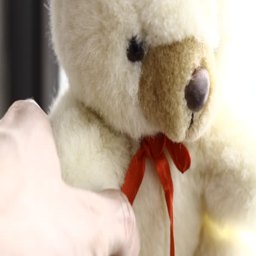
hand puts teddy bear near the window